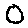
Label: 0